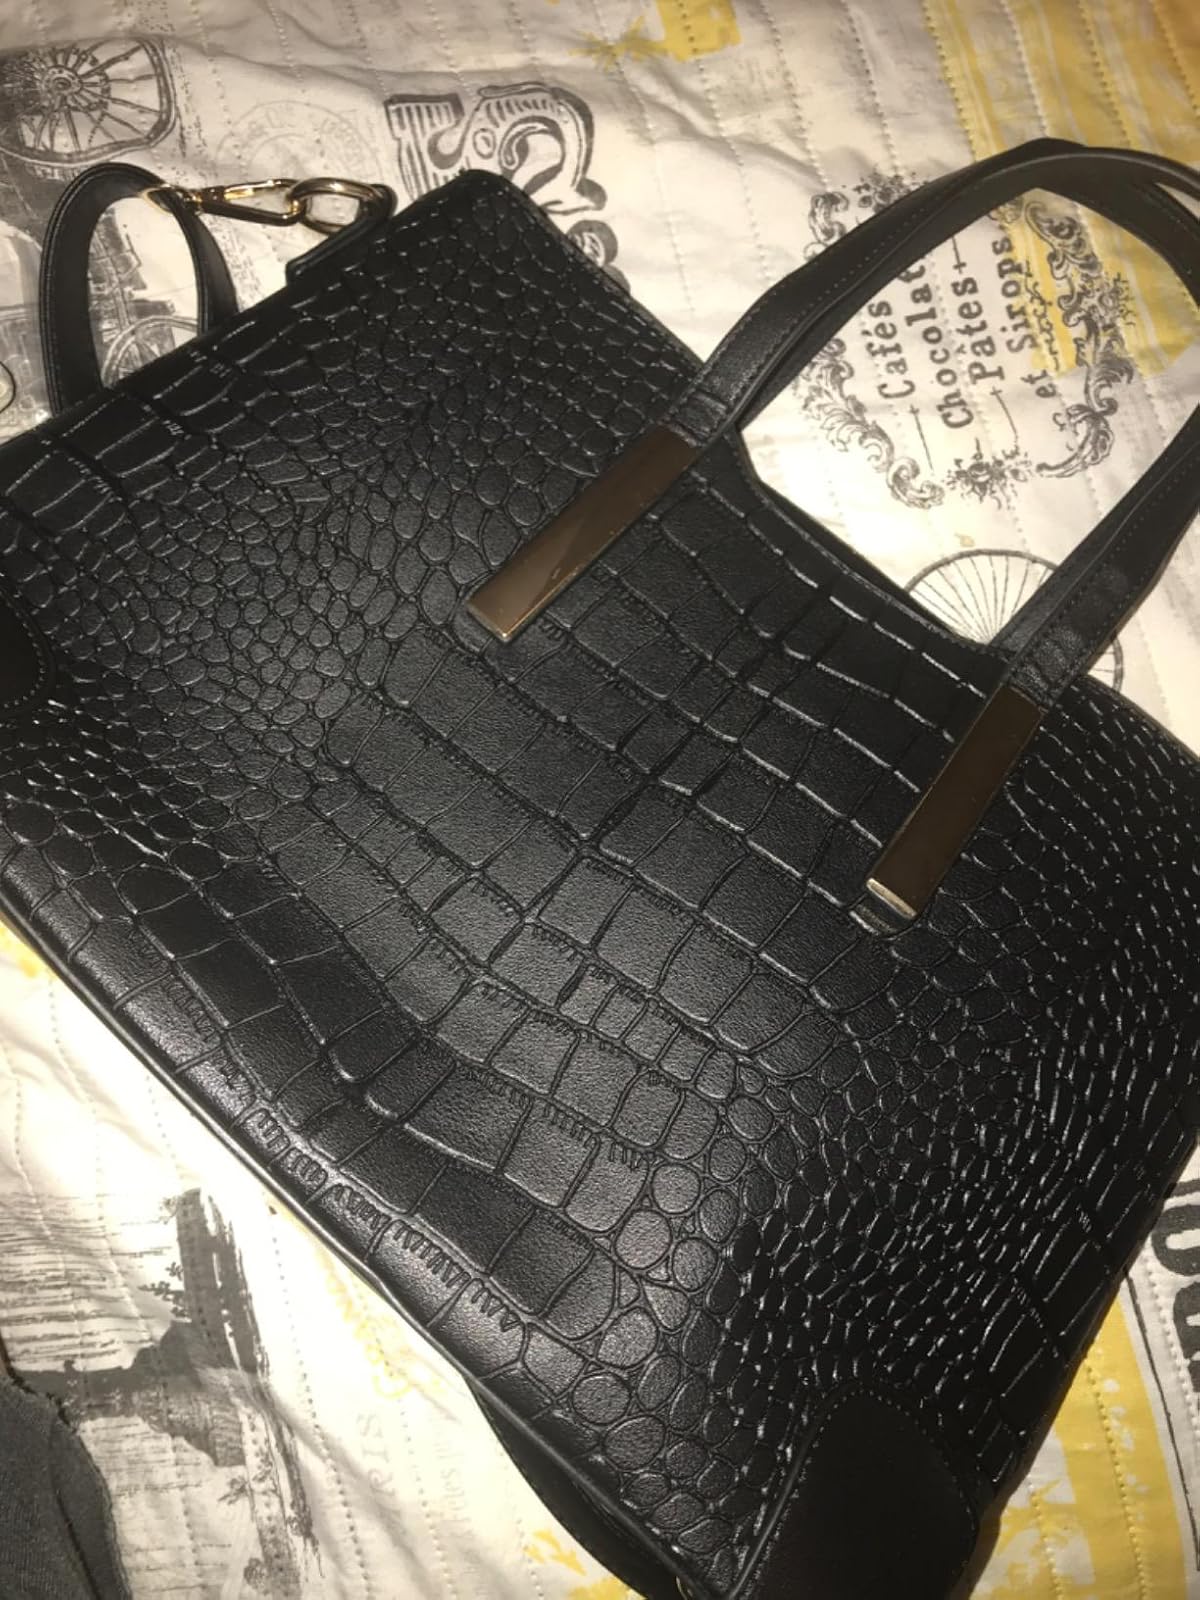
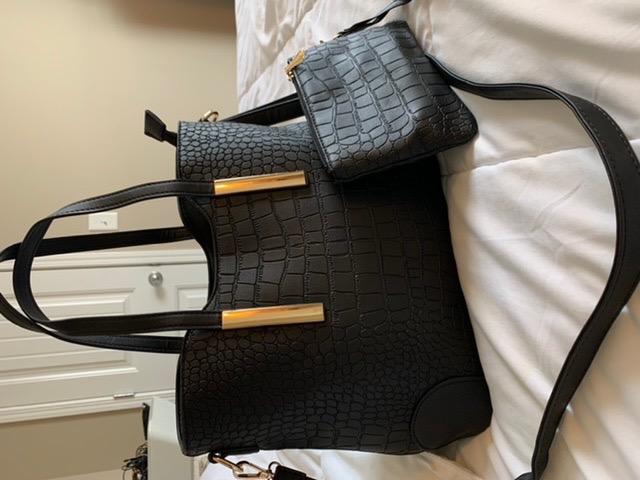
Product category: accessories_handbag
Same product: yes